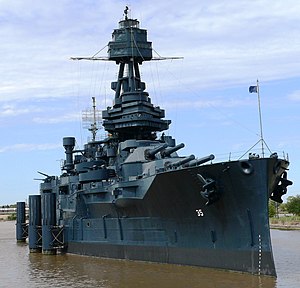
Dreadnought
Den ældste tilbageværende dreadnought, USS Texas, blev søsat i 1912 og er i dag et museumsskib.
Dreadnought var den fremherskende type af slagskibe i det 20. århundrede. Det britiske slagskib HMS Dreadnought havde en så stor betydning for udviklingen af slagskibe, da den blev søsat i 1906, at slagskibe, som blev bygget efter dette blev omtalt som 'dreadnoughts', og ældre slagskibe kom til at hedde præ-dreadnoughts. Skibets udformning indeholdt to revolutionerende fornyelser. For det første var skibet udelukkende bestykket med de største mulige kanoner og for det andet var skibet udstyret med dampturbiner. Ibrugtagningen af HMS Dreadnought satte gang i et fornyet våbenkapløb, fortrinsvis mellem Storbritannien og Det Tyske Kejserrige, men lande over hele kloden fulgte med efterhånden som den nye type krigsskibe blev et afgørende symbol på national styrke.